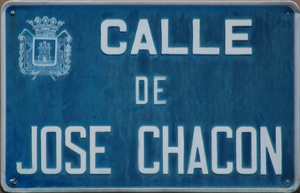
Plaque de Calle José Chacón de Alcalá de Henares (Communauté de Madrid - Espagne ).